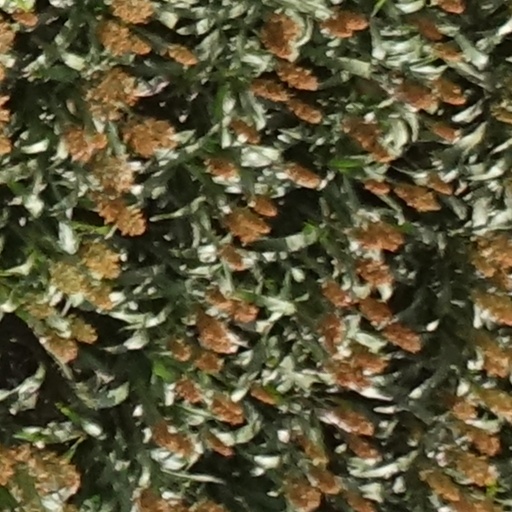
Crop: sorghum